Strandzha (organization)

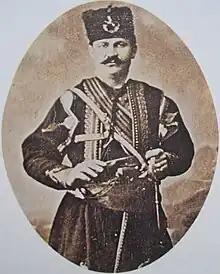
Petko Voyvoda, the founder of "Strandzha".

"Strandzha" was a revolutionary organization of immigrants from Eastern Thrace to Bulgaria, which existed from 1896 to 1900.